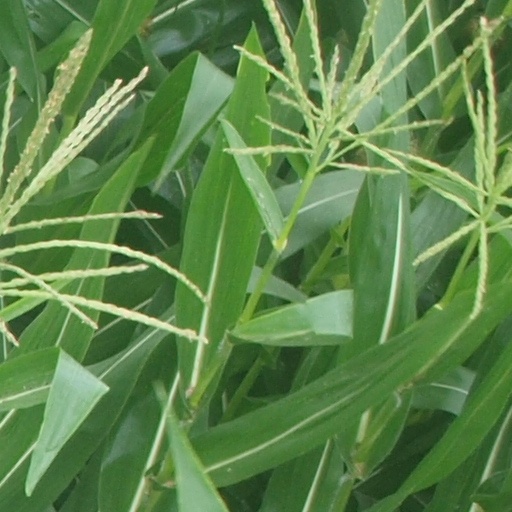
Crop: maize; corn